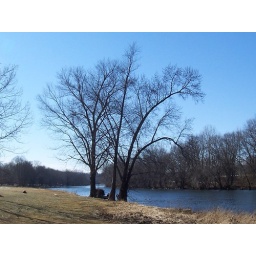
tree by the water